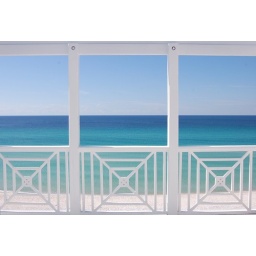
View from the top floor balcony of our beautiful beach house in Panama City Beach, Florida